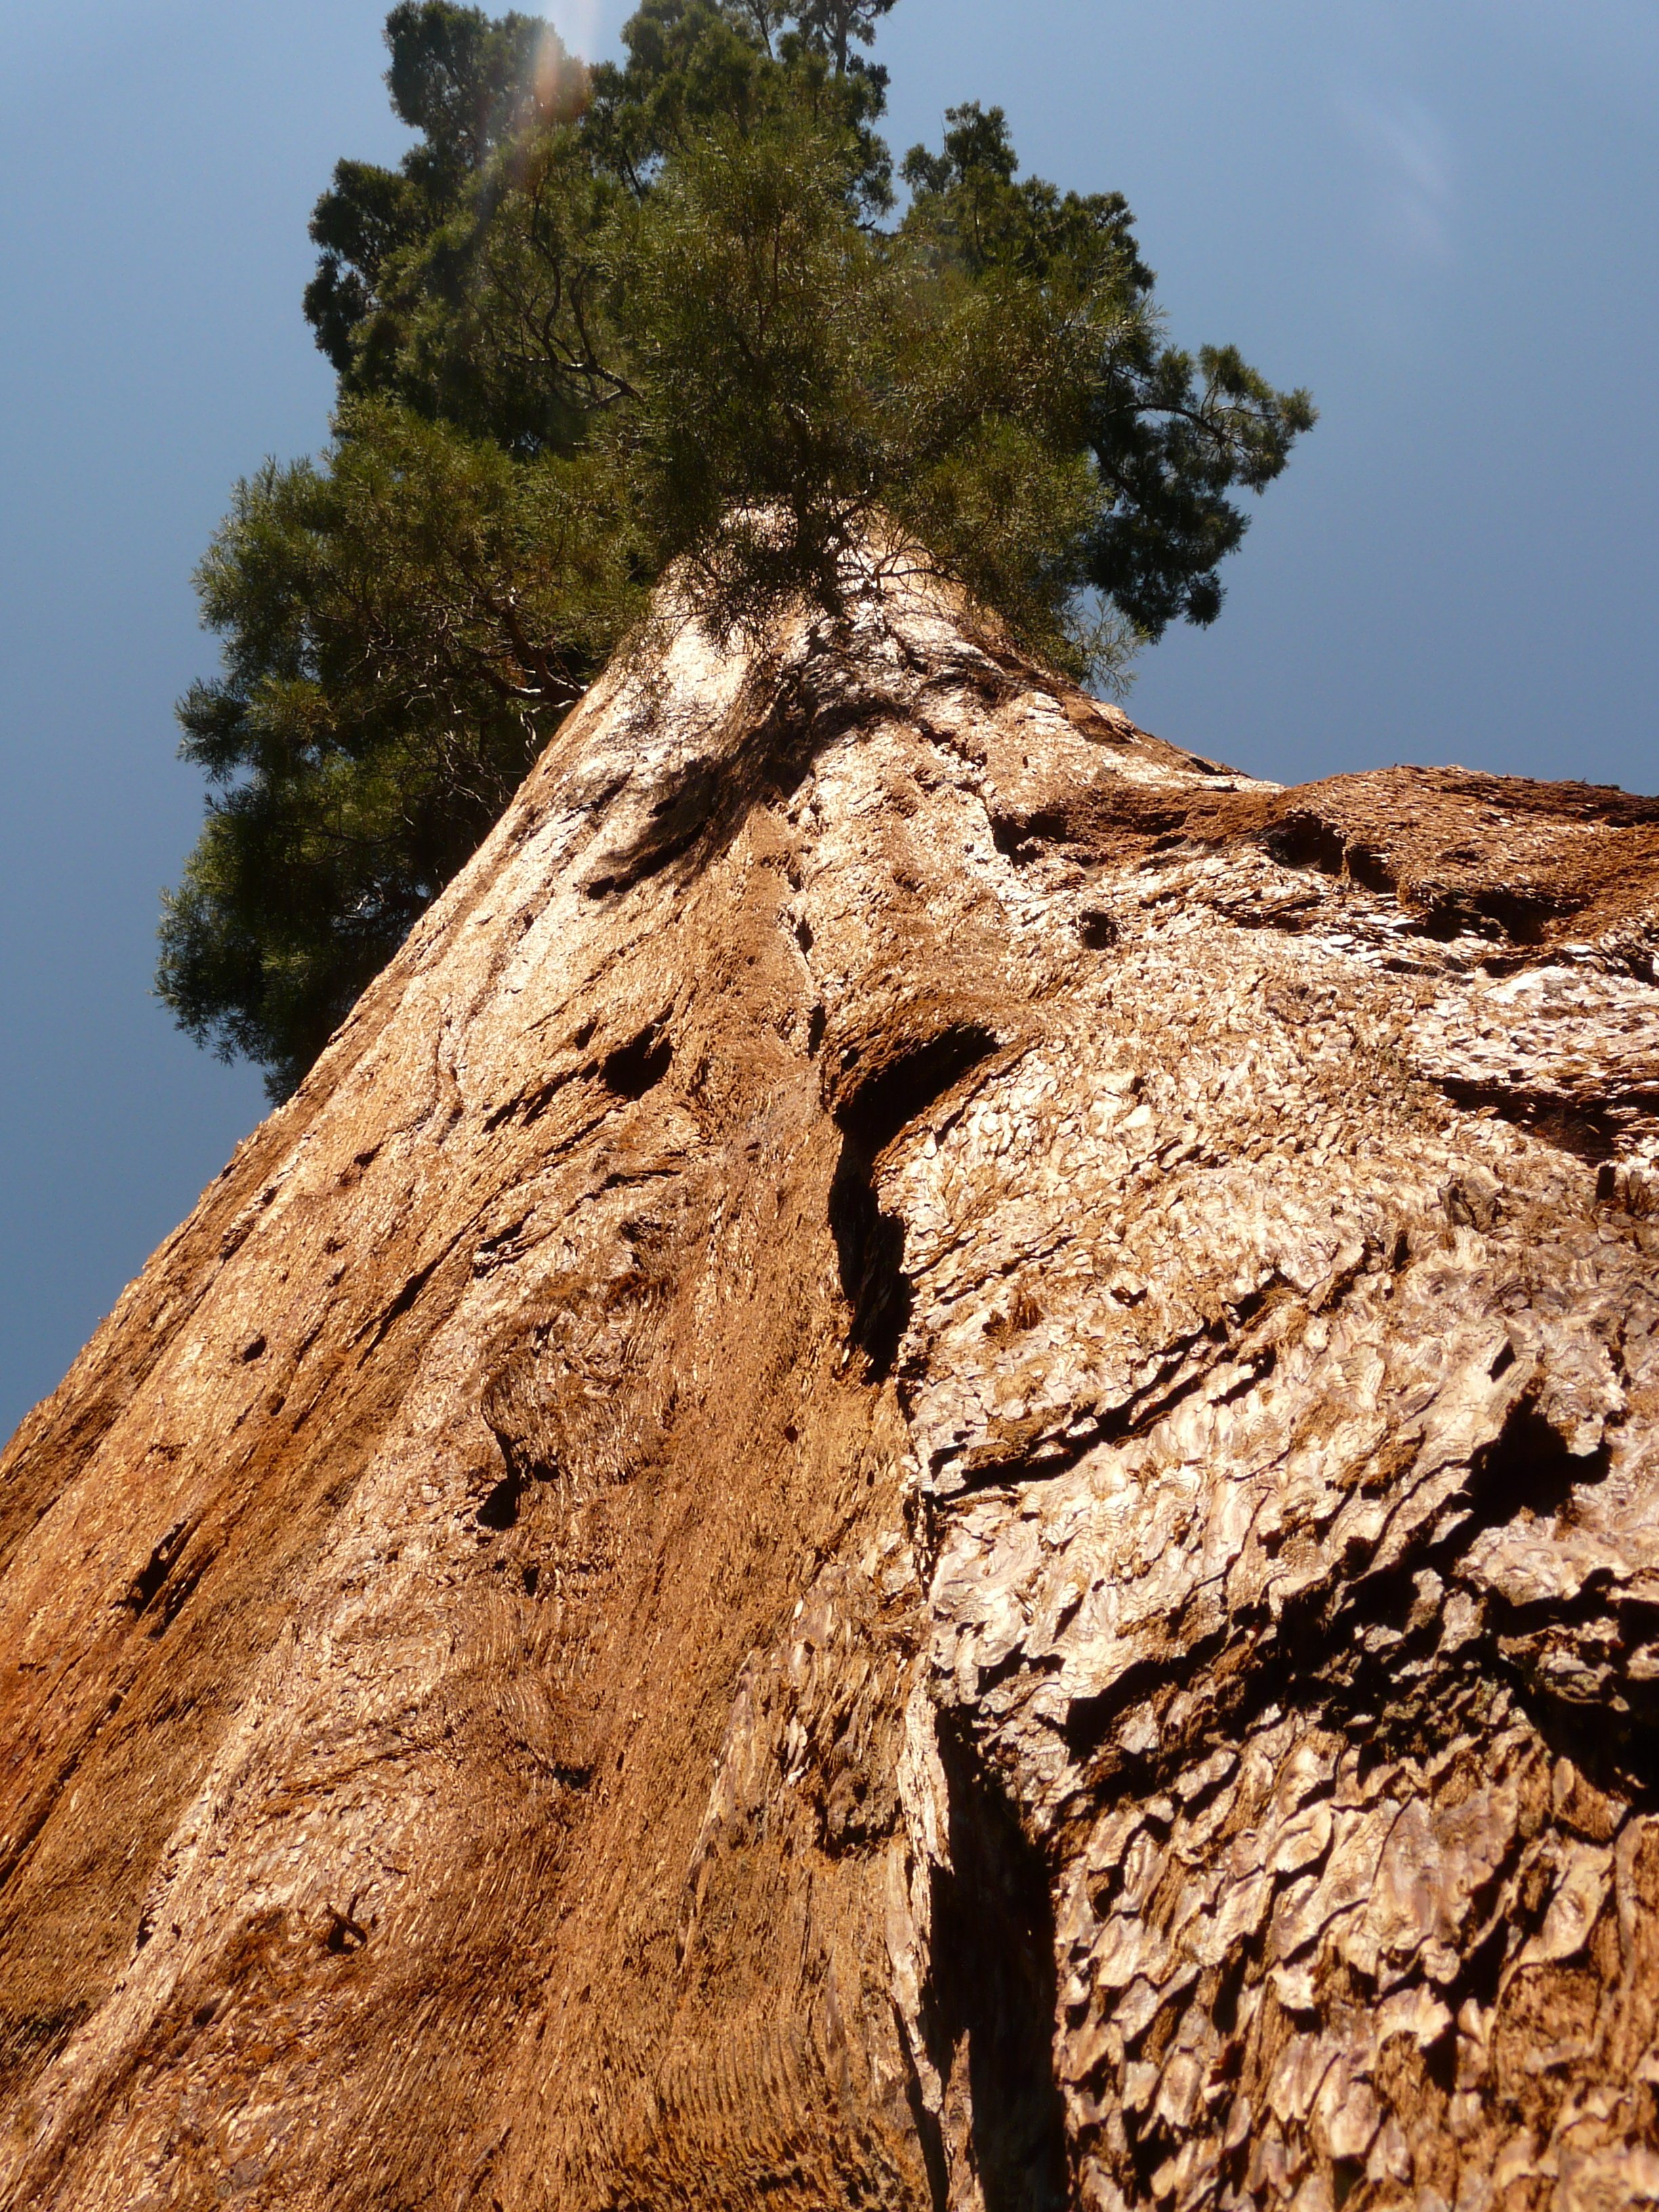
tree, rock, mountain, wood, bark, formation, cliff, soil, terrain, ridge, tribe, geology, huge, sequoia, geological phenomenon